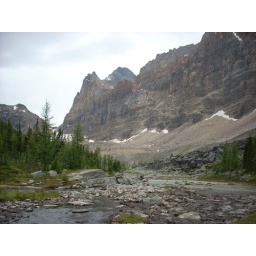
A break in the clouds and Schaffer ridge on the sky line